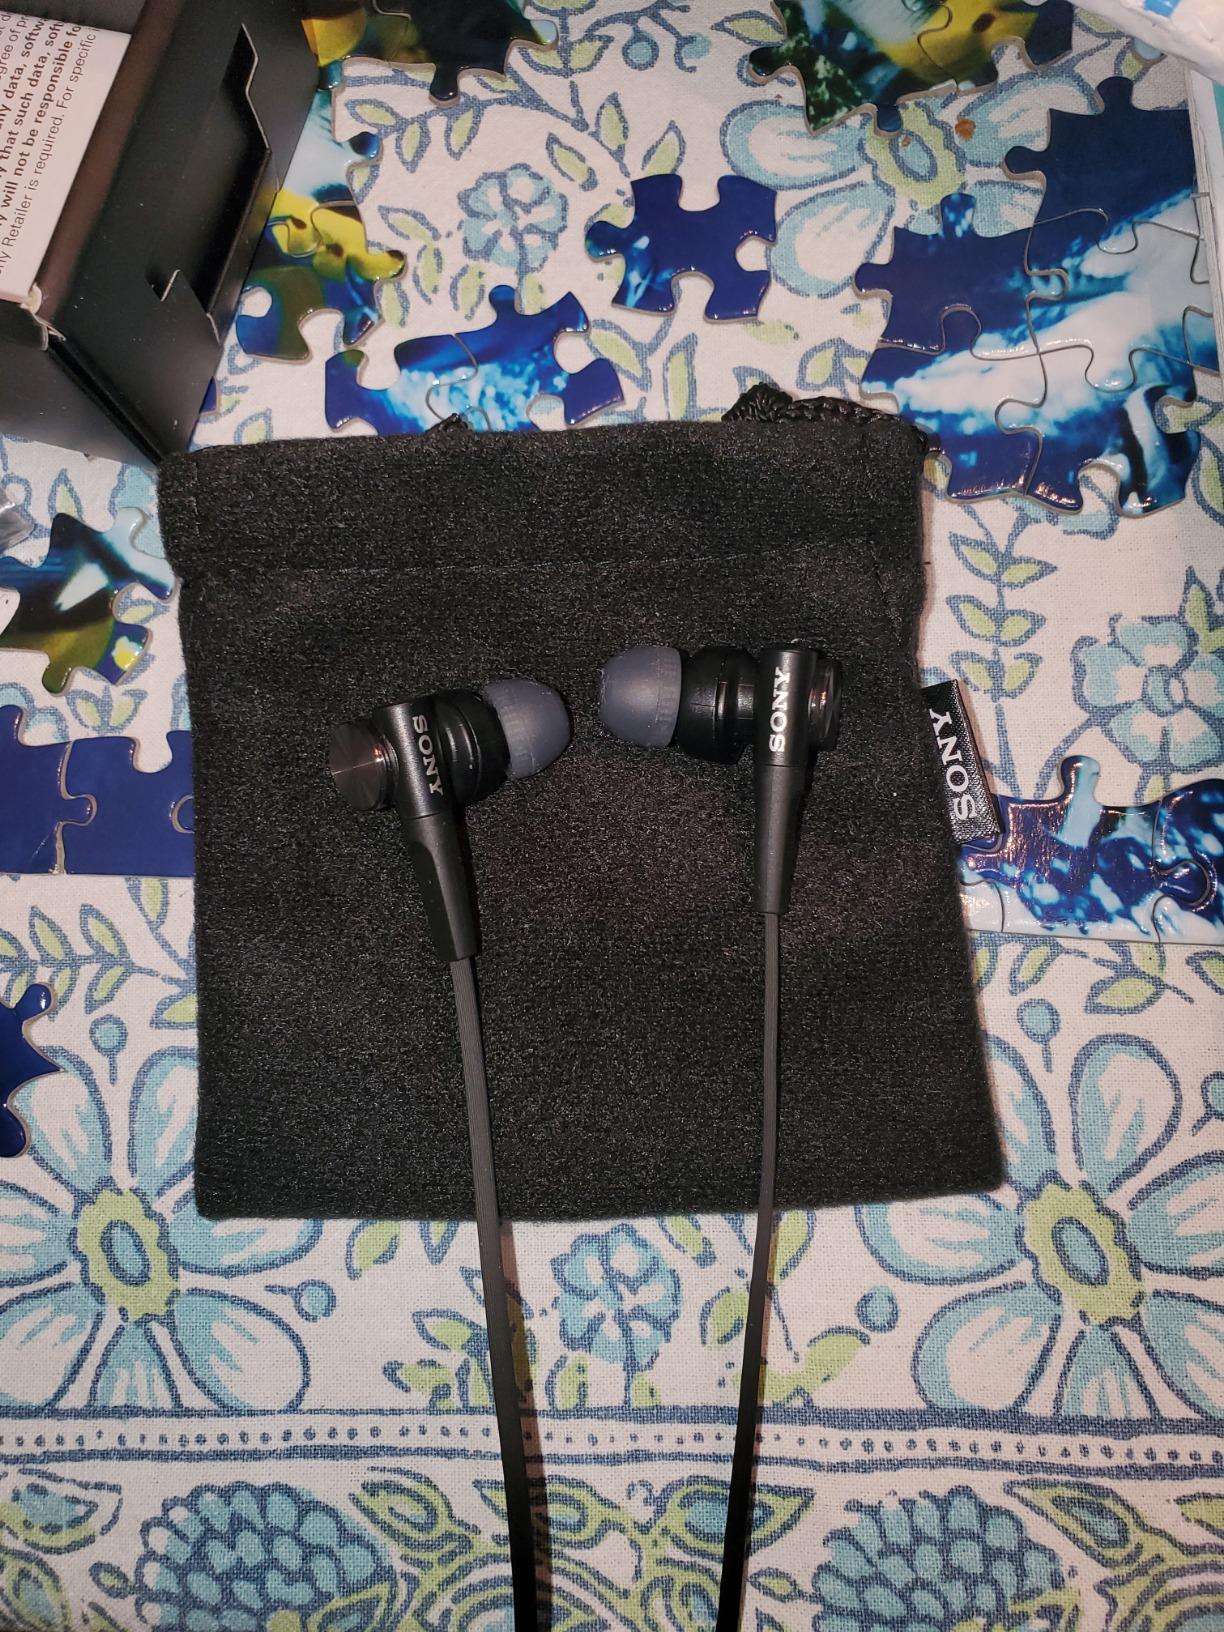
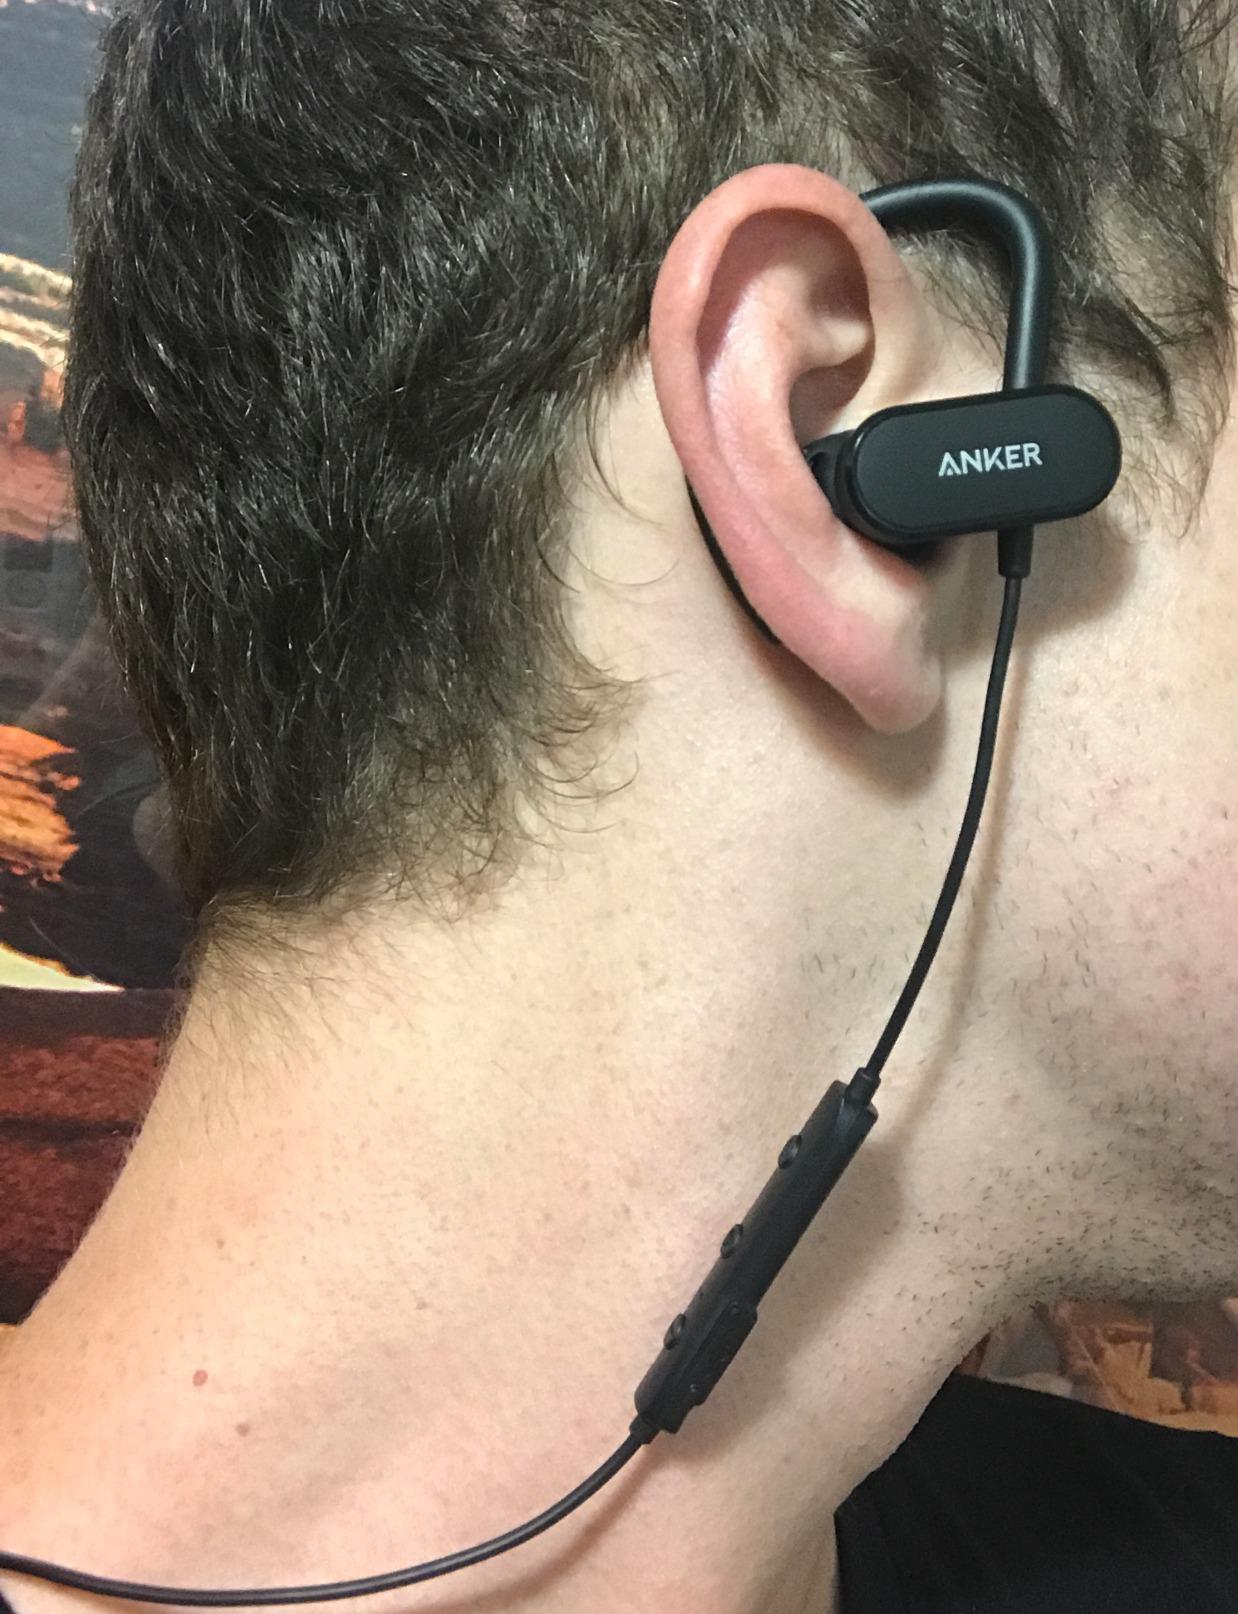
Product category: headphones
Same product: no